Dental restoration

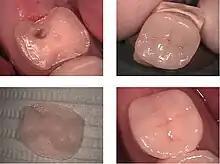
All-ceramic Dental Onlay for a molar tooth

"Full-porcelain" dental materials include dental porcelain (porcelain meaning a high-firing-temperature ceramic), other ceramics, sintered-glass materials, and glass-ceramics as indirect fillings and crowns or metal-free "jacket crowns". They are also used as inlays, onlays, and aesthetic veneers. A veneer is a very thin shell of porcelain that can replace or cover part of the enamel of the tooth. Full-porcelain restorations are particularly desirable because their color and translucency mimic natural tooth enamel.